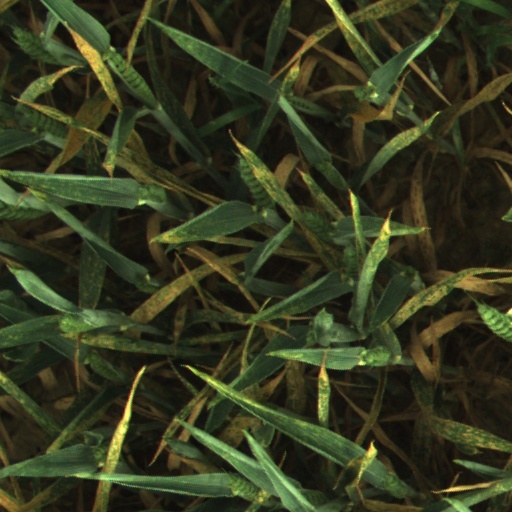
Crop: wheat